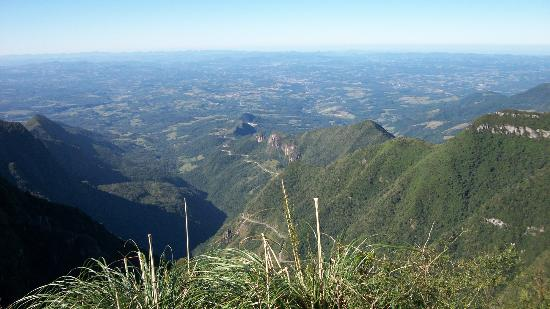
Fire: no
Smoke: no